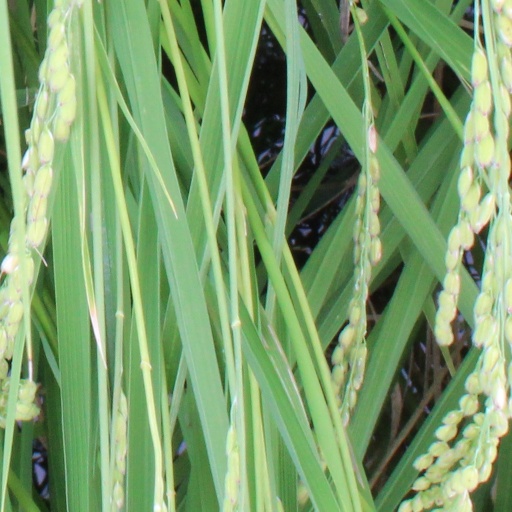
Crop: rice